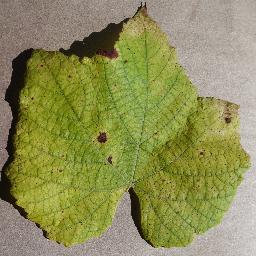
Label: Grape___Leaf_blight_(Isariopsis_Leaf_Spot)